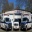
Label: ambulance